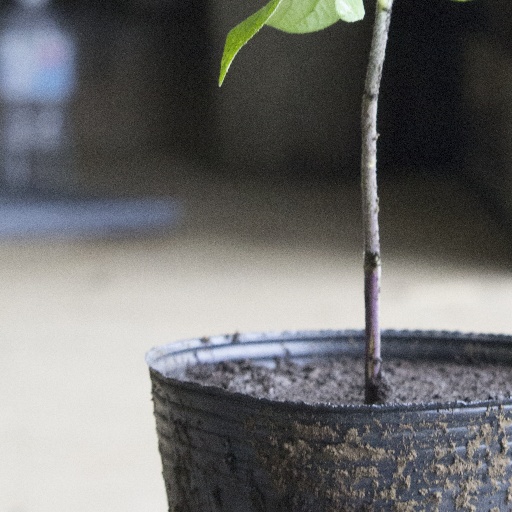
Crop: soybean